Martha Sleeper

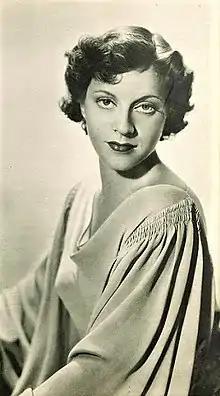
Sleeper in 1935

Martha Sleeper (June 24, 1910 – March 25, 1983) was a film actress of the 1920s–1930s and, later, a Broadway stage actress. She studied dancing for five years with Russian ballet master, Louis H. Chalif, at his New York dancing studio. Her first public exhibitions were at Carnegie Hall at his class exhibitions.